Infame accusa

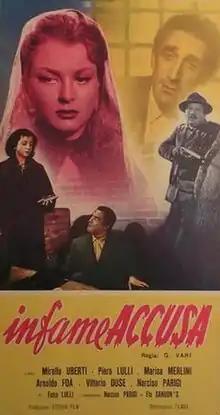

Infame accusa is a 1953 Italian melodrama film. It represents the directorial debut by Giuseppe Vari.